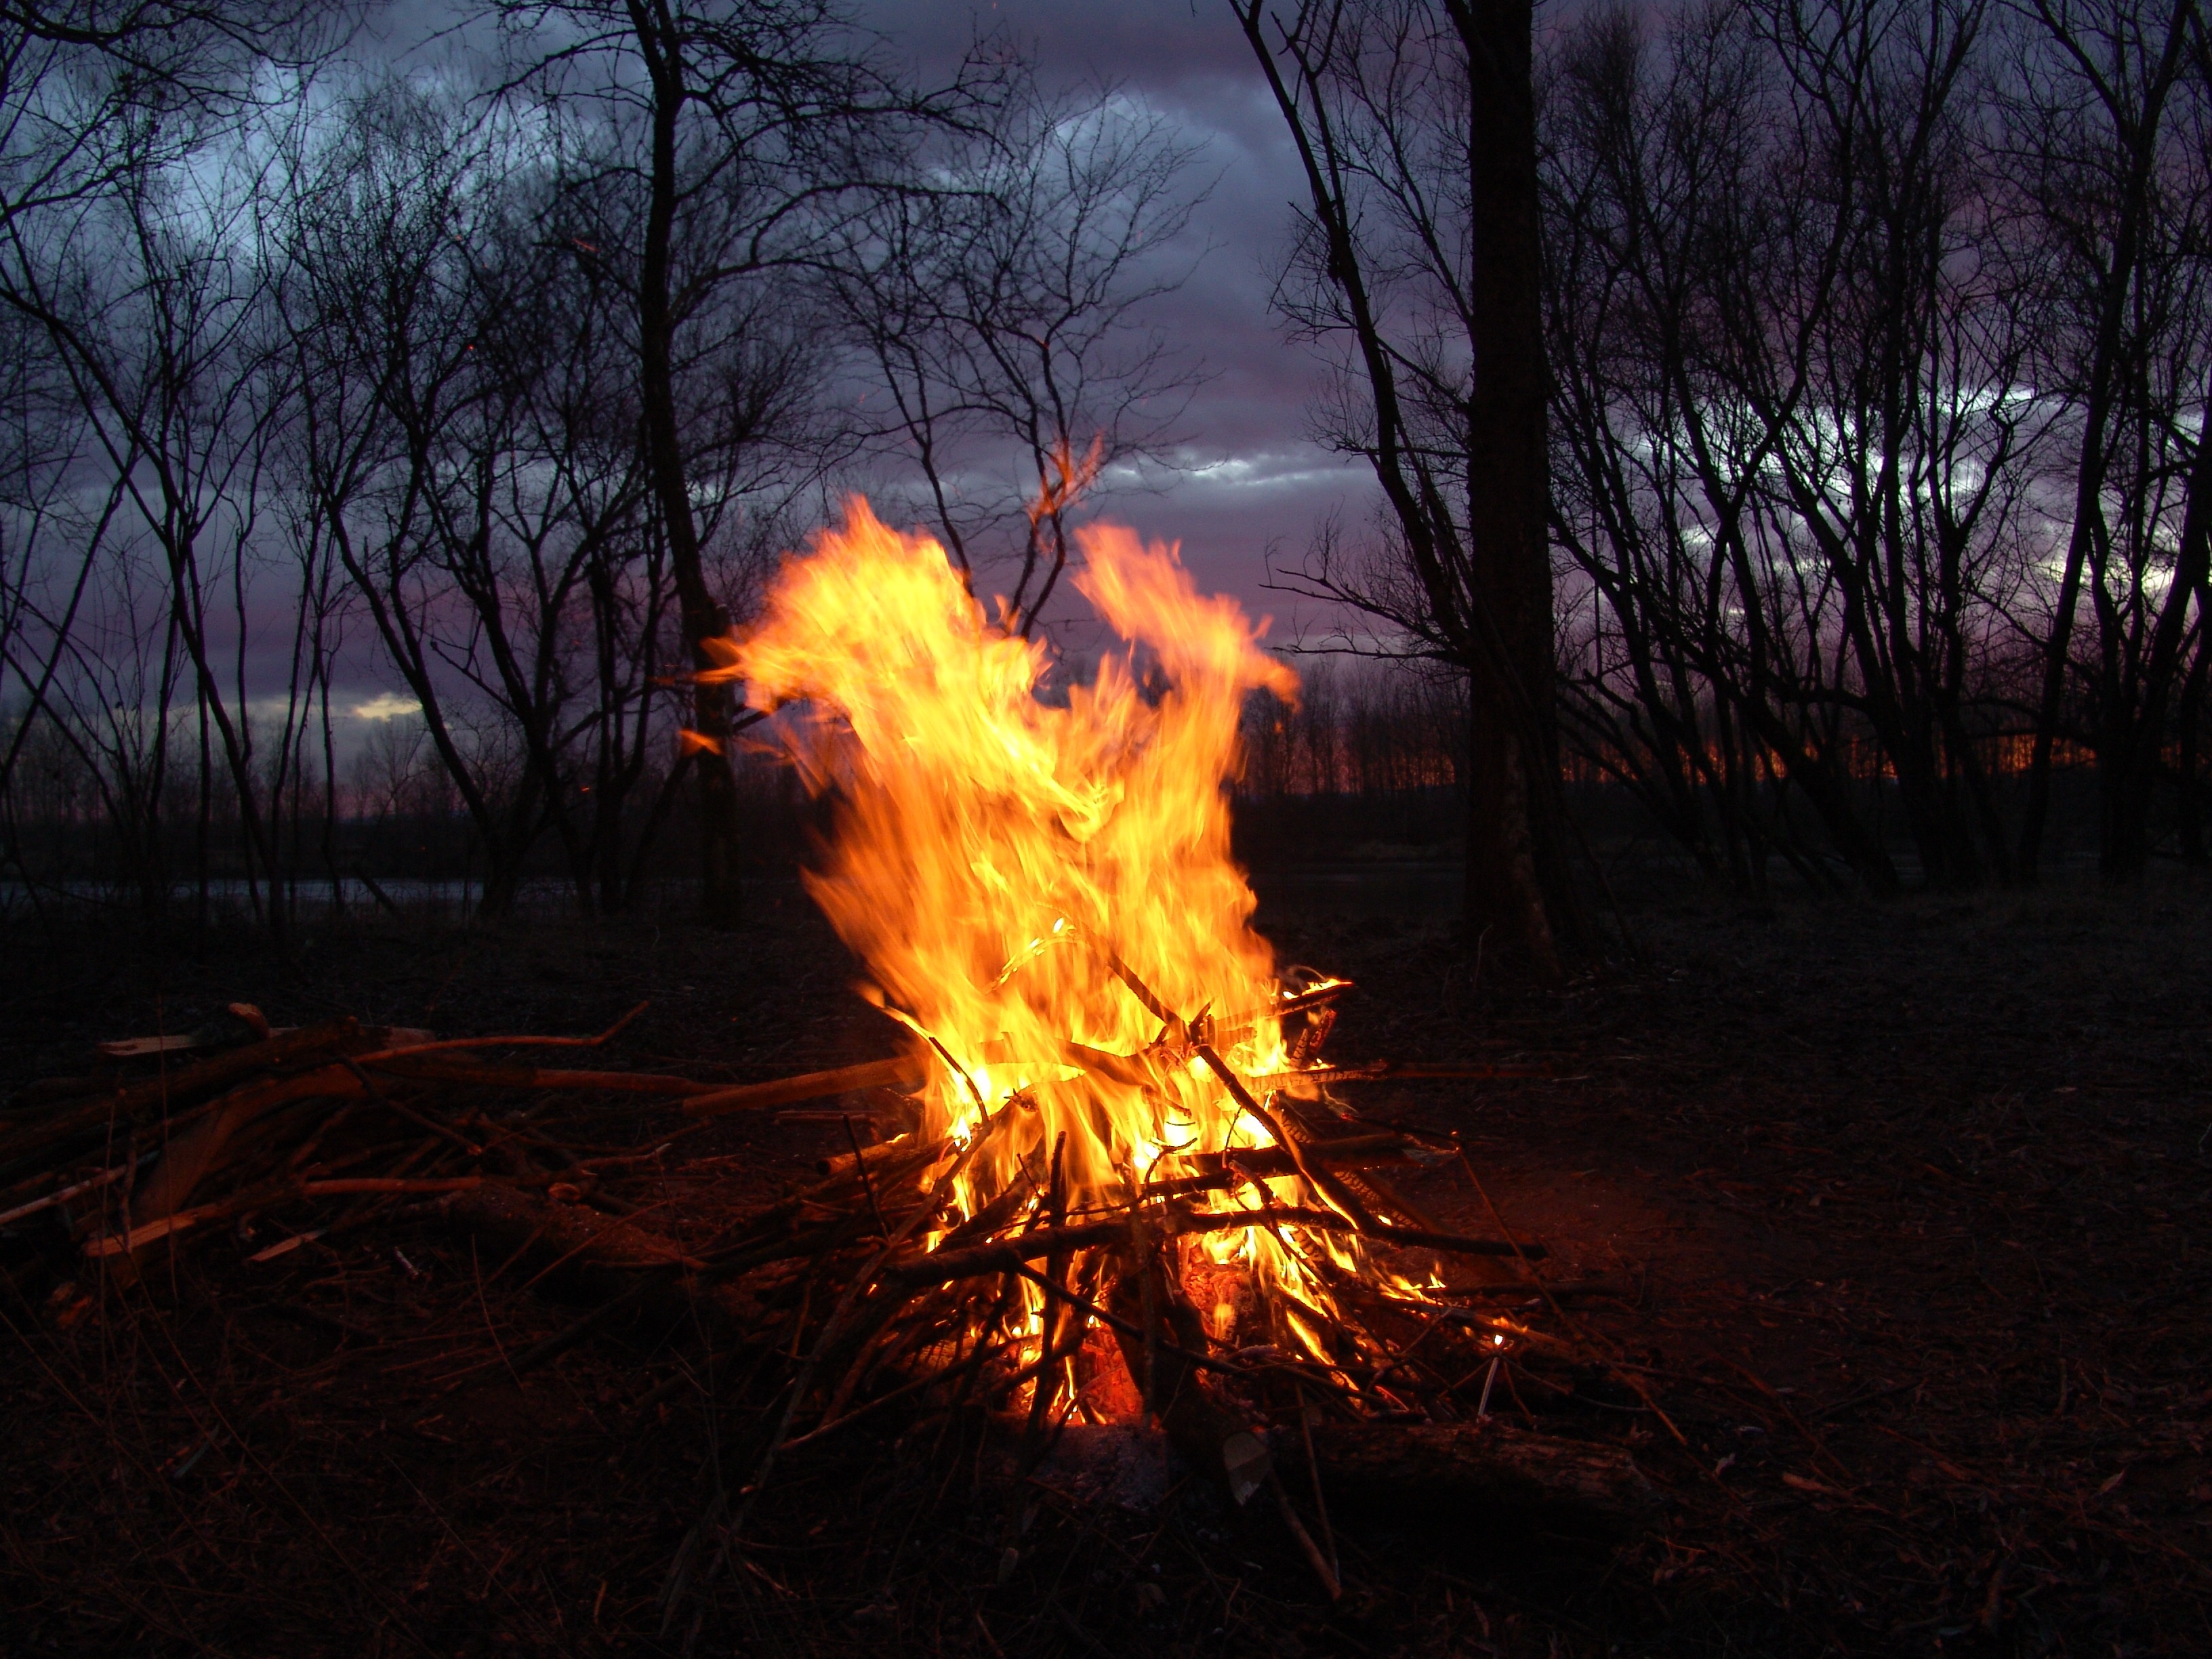
winter, flame, fire, darkness, campfire, bonfire, mood, wildfire, geological phenomenon